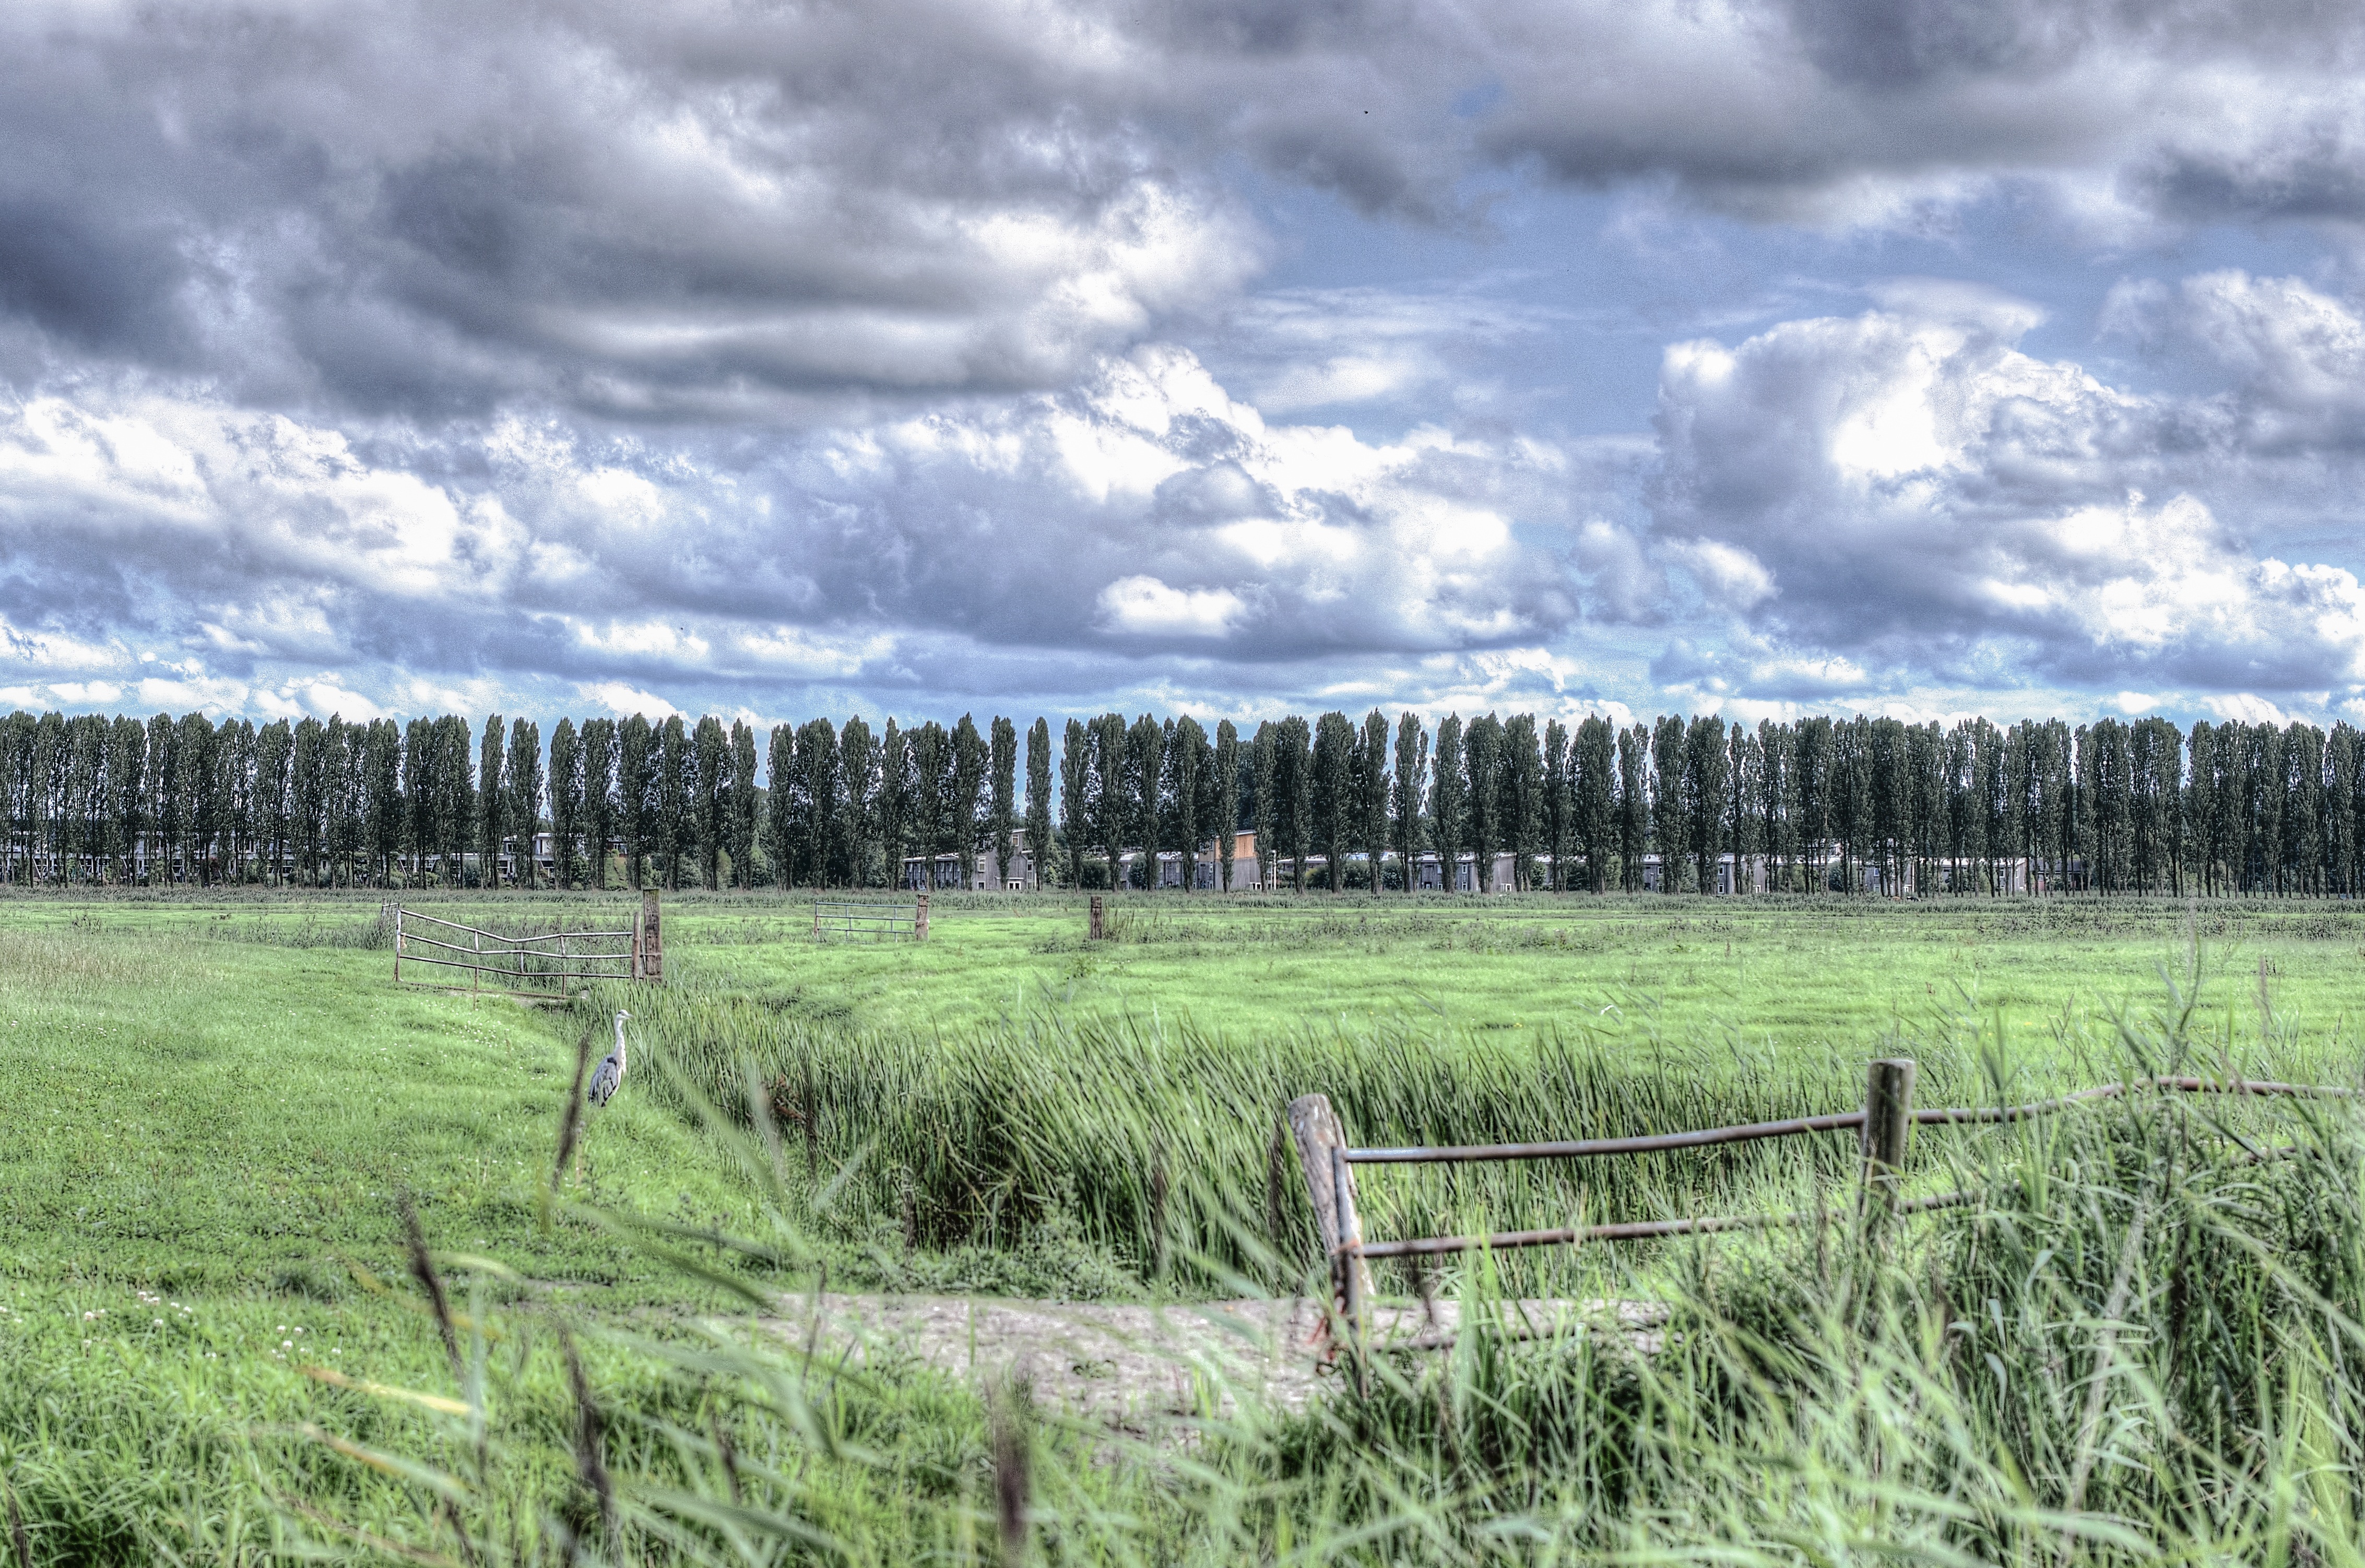
landscape, tree, nature, grass, outdoor, horizon, mountain, cloud, sky, field, meadow, prairie, hill, country, summer, reed, idyllic, rural, green, crop, pasture, scenery, soil, blue, agriculture, plain, eco, blue sky, hdr, clouds, grassland, bright, wetland, plantation, habitat, ecosystem, green grass, rural area, natural environment, geographical feature, grass family, woody plant